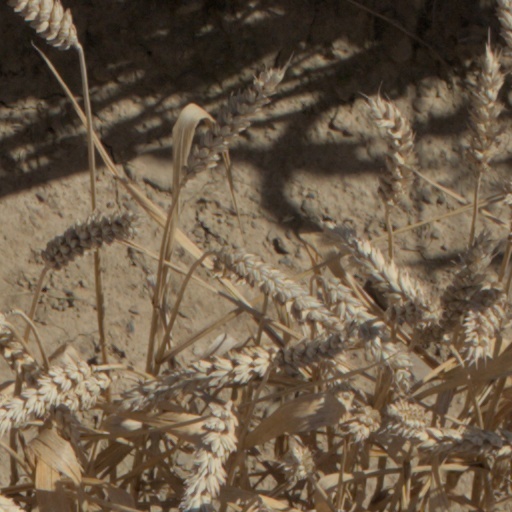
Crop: wheat